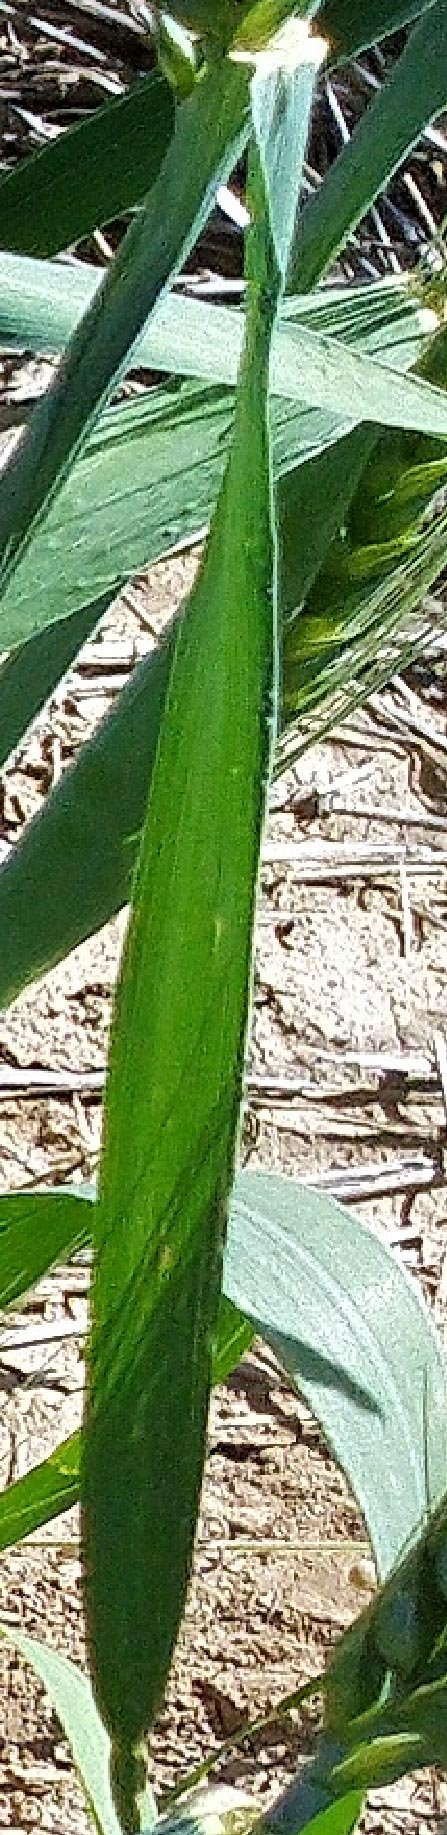
Label: Wheat___Healthy